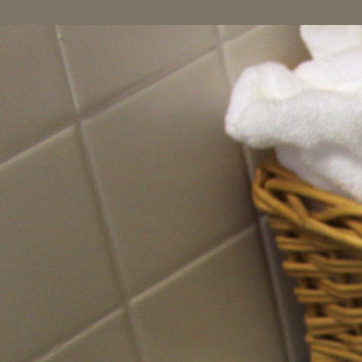
Material: tile